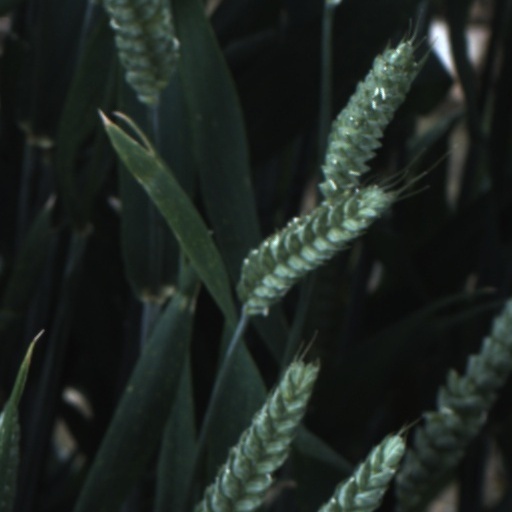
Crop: wheat